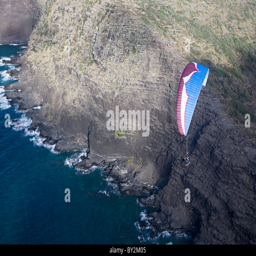
man flying a paraglider near sea cliffs